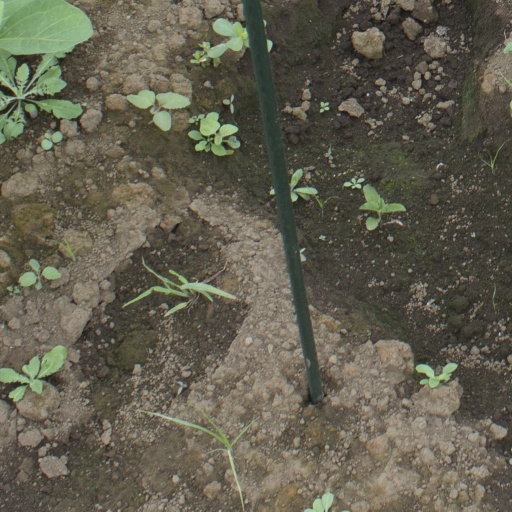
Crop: soybean